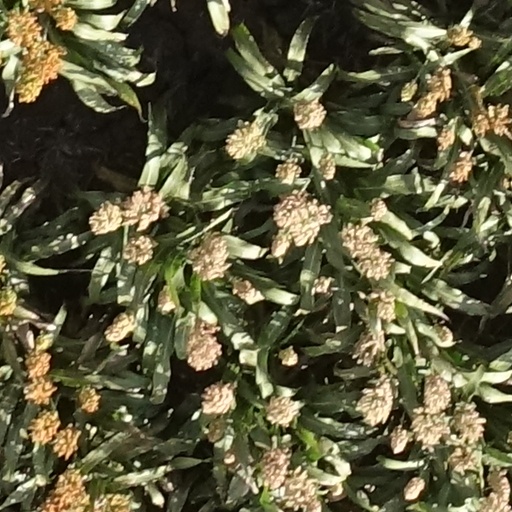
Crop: sorghum